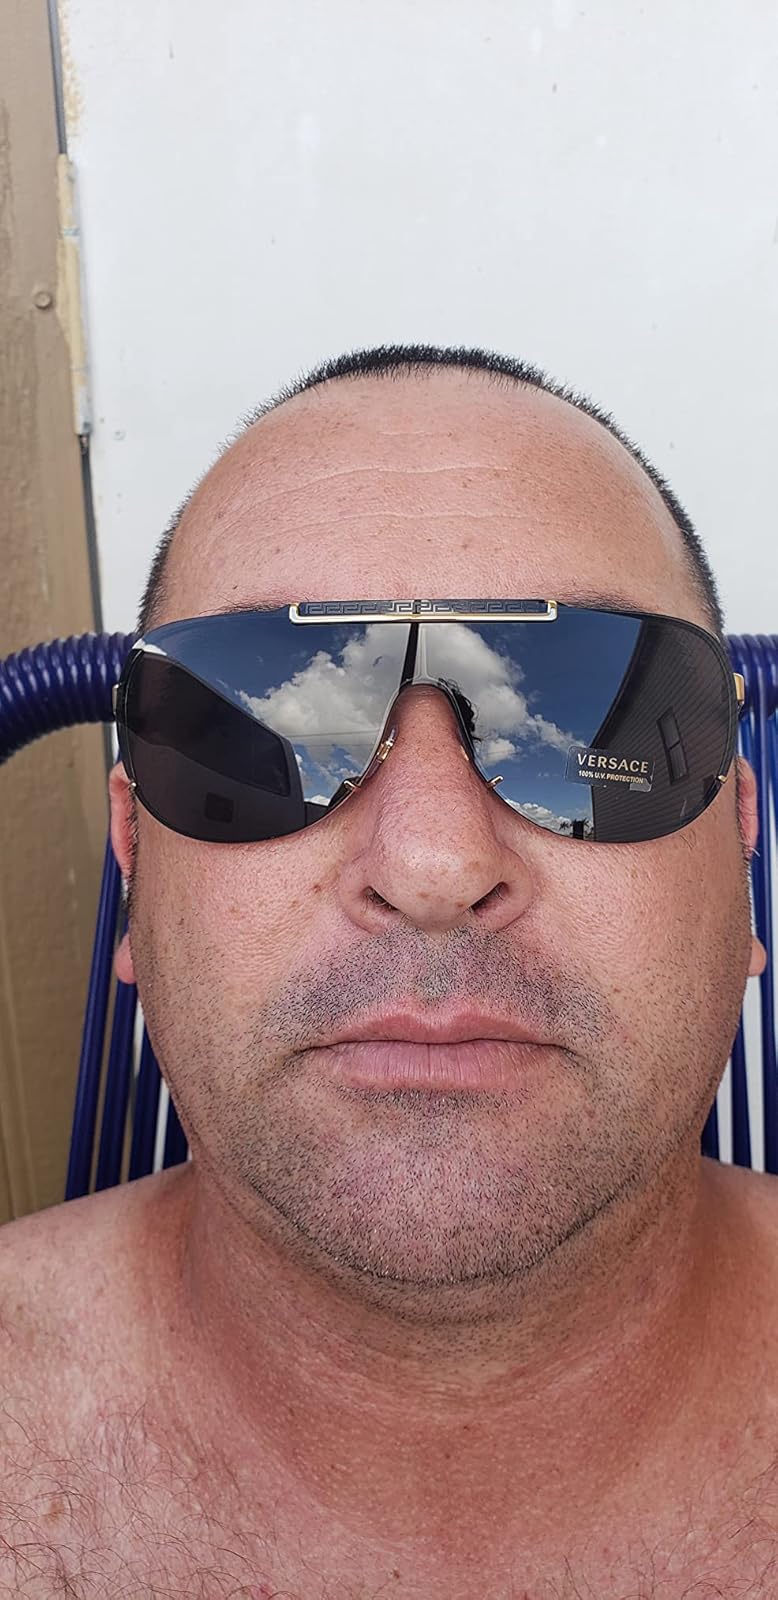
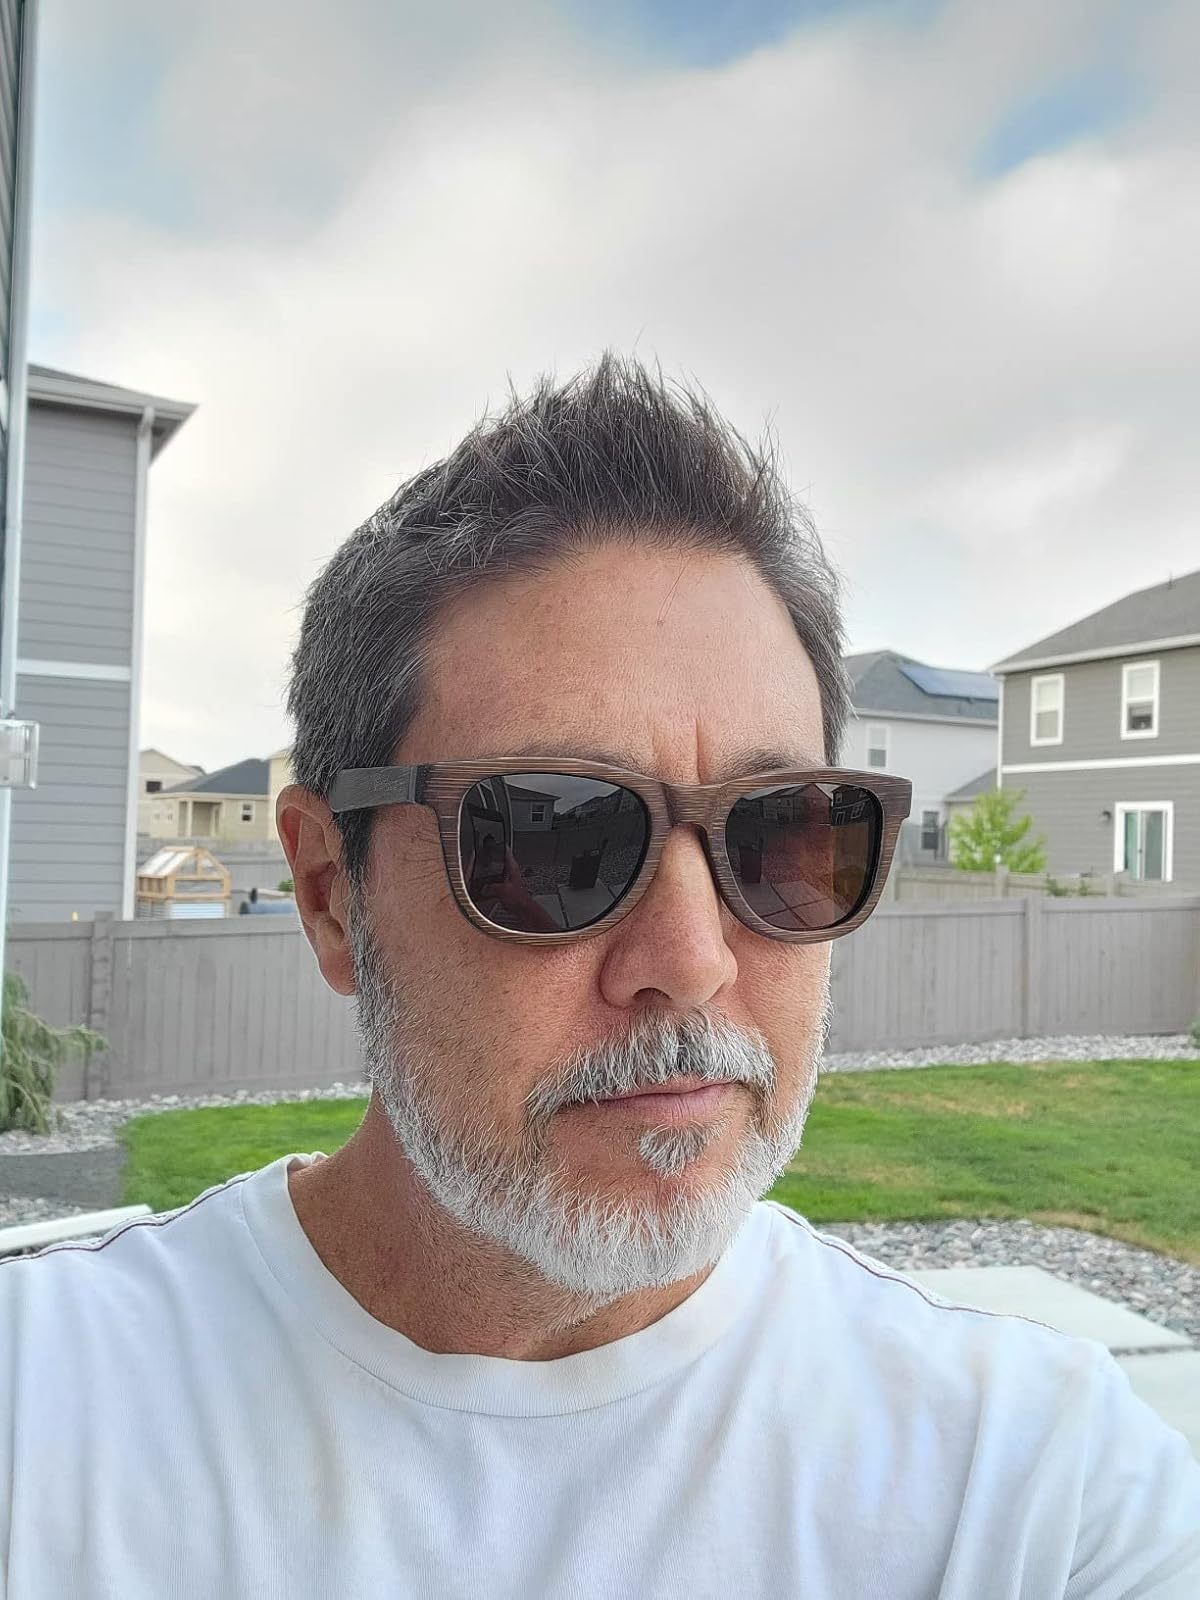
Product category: accessories_sunglasses
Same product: no